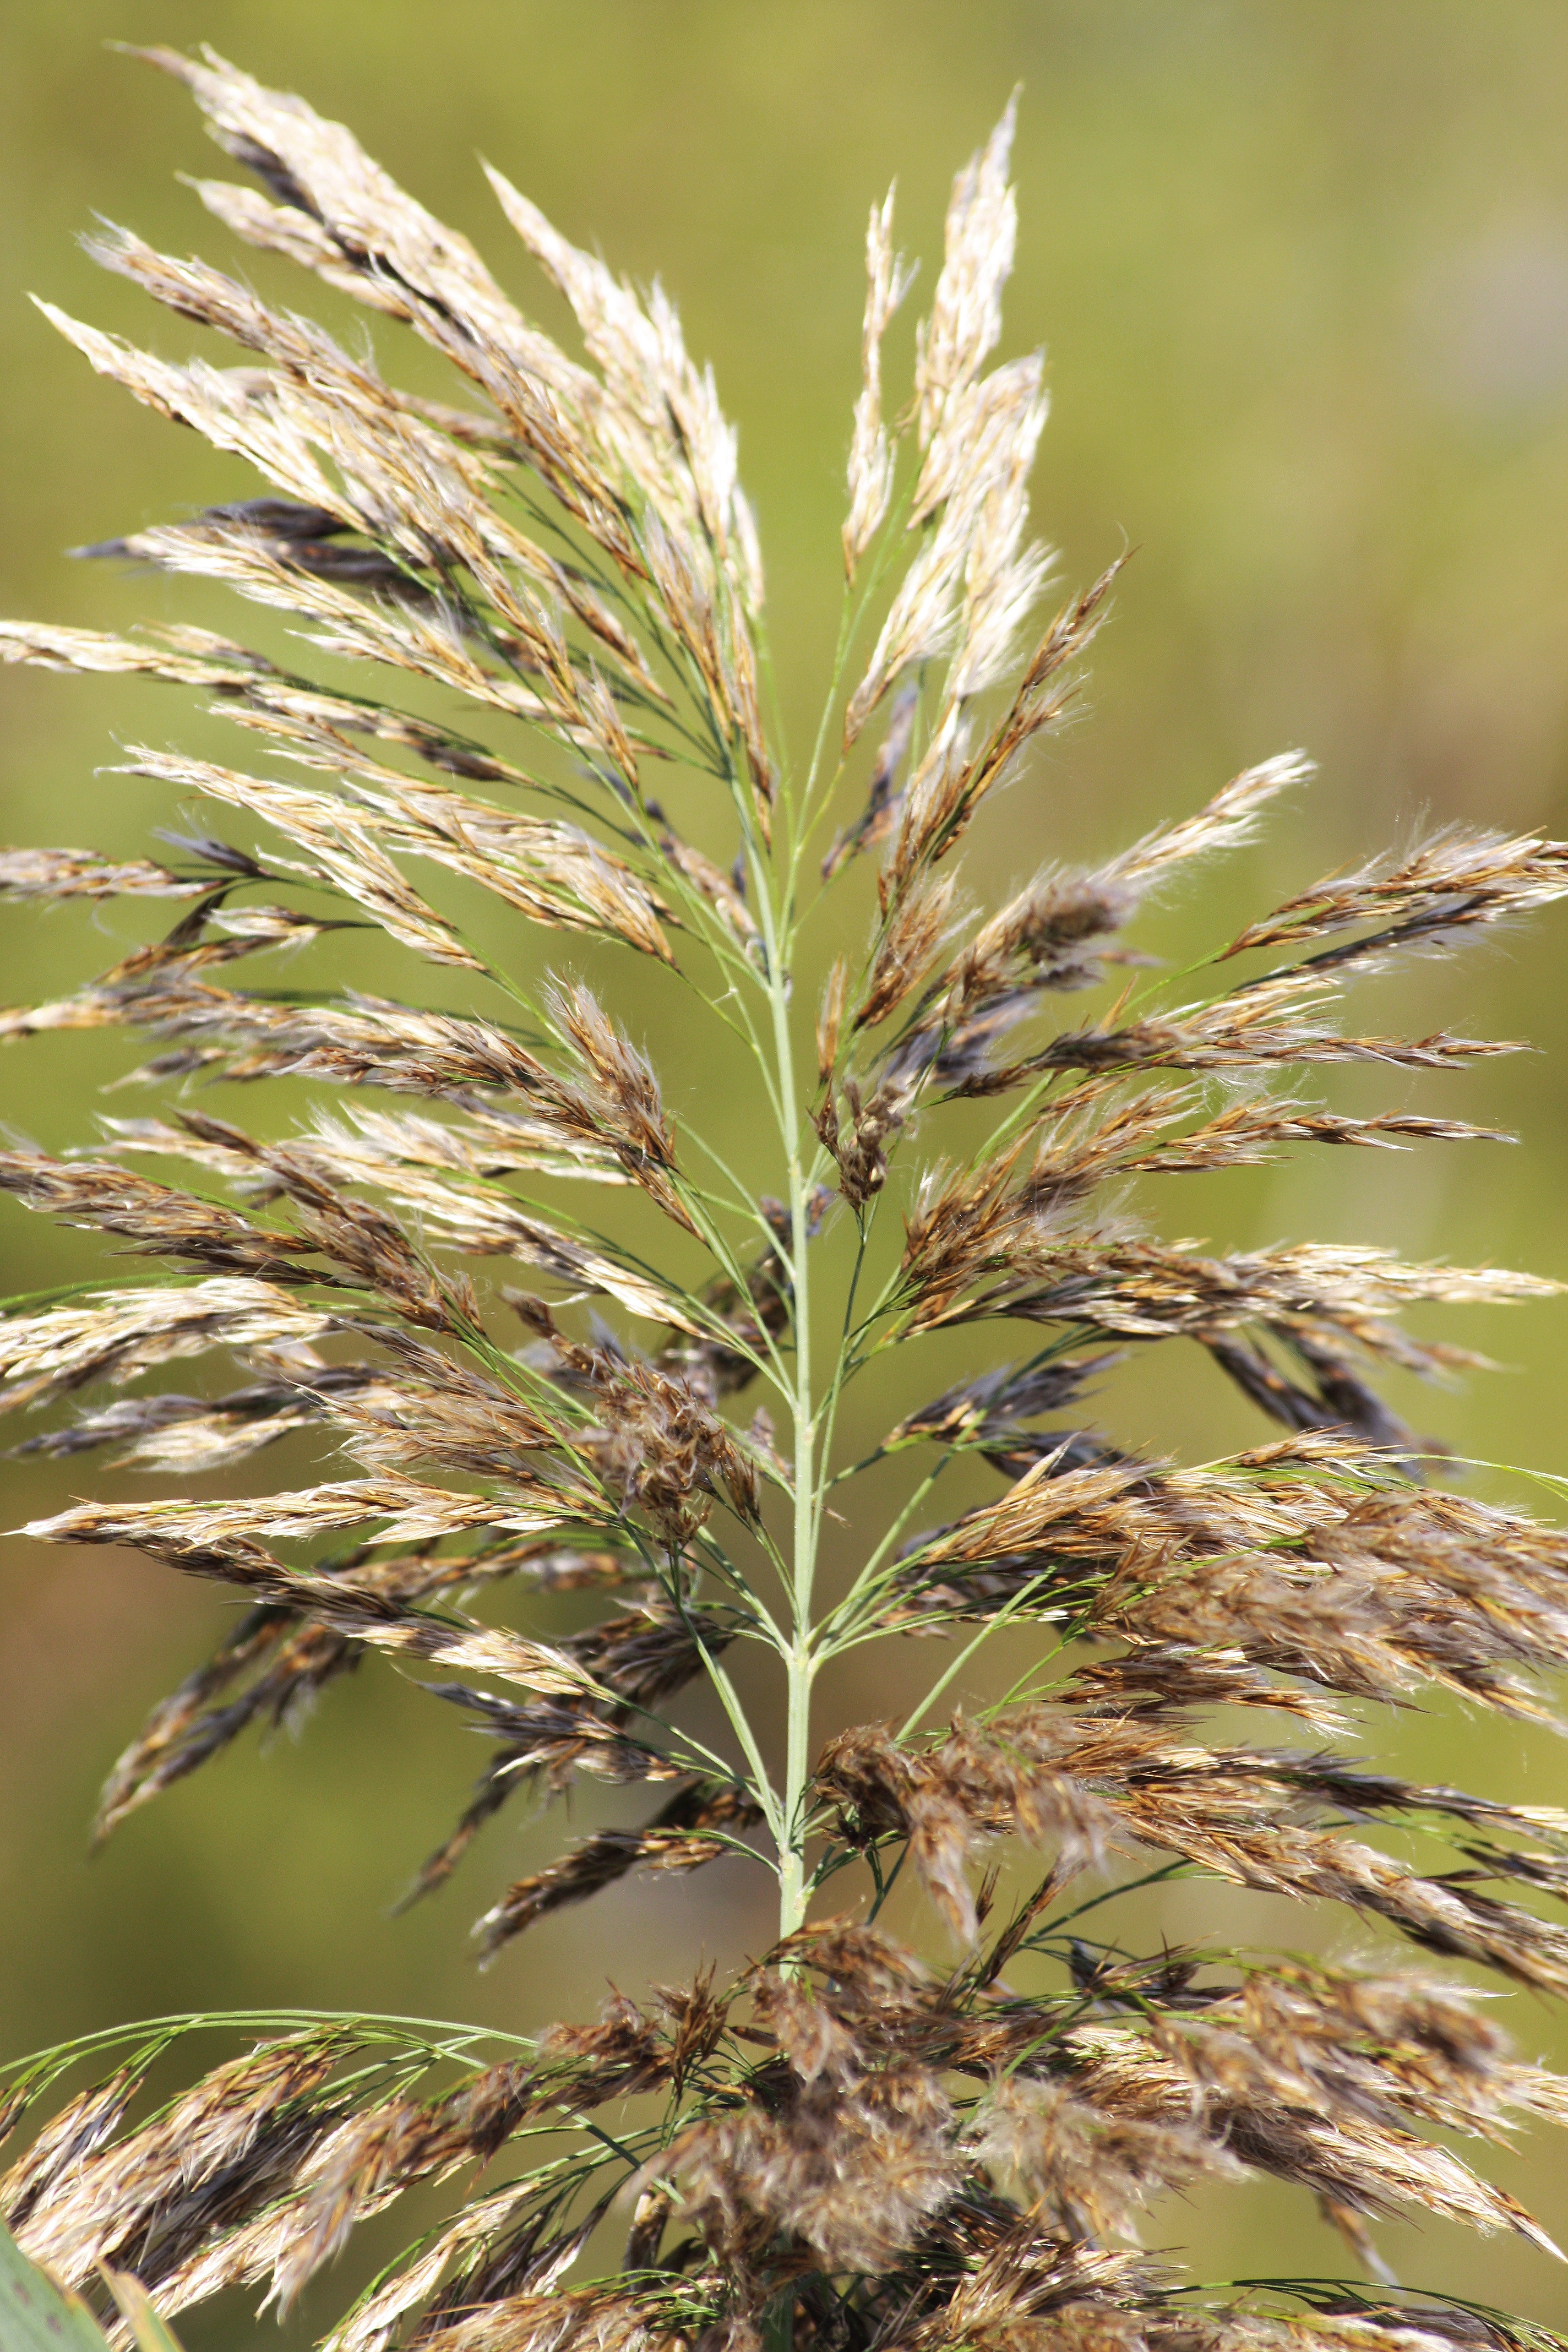
tree, nature, grass, plant, leaf, flower, france, food, produce, crop, botany, flora, alps, flowering plant, mountain plant, grass family, plant stem, land plant, arecales